Grasberg mine

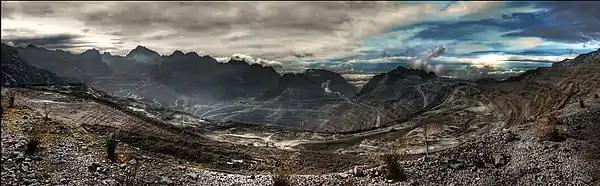

In 1936, Dutch geologist Jean Jacques Dozy was a member of an expedition that scaled Mount Carstensz (now called Puncak Jaya), the highest mountain in the Dutch East Indies. While there, he made notes of a peculiar black rock with greenish coloring, and spent several weeks estimating the extent of the gold and copper deposits in the area. In 1939, he filed a report about the "Ertsberg" (Dutch for "ore mountain"). He was working for Nederlandsche Nieuw Guinea Petroleum Maatschappij (NNGPM), an exploration company formed in 1935 by Bataafse Petroleum Maatschappij (BPM, a Royal Dutch Shell subsidiary) (40%), Standard Vacuum Oil Company (40%) and Far Pacific investments (a Standard Oil of California subsidiary) (20%).